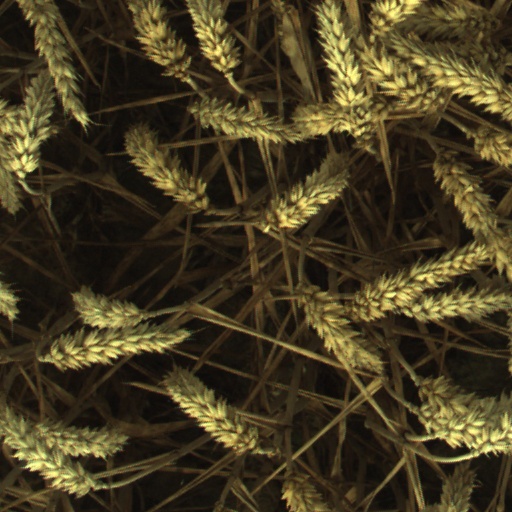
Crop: wheat